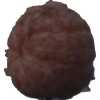
Label: orange_peeled